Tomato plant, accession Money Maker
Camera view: tilt-top (135 deg); turntable rotation: 120 degrees
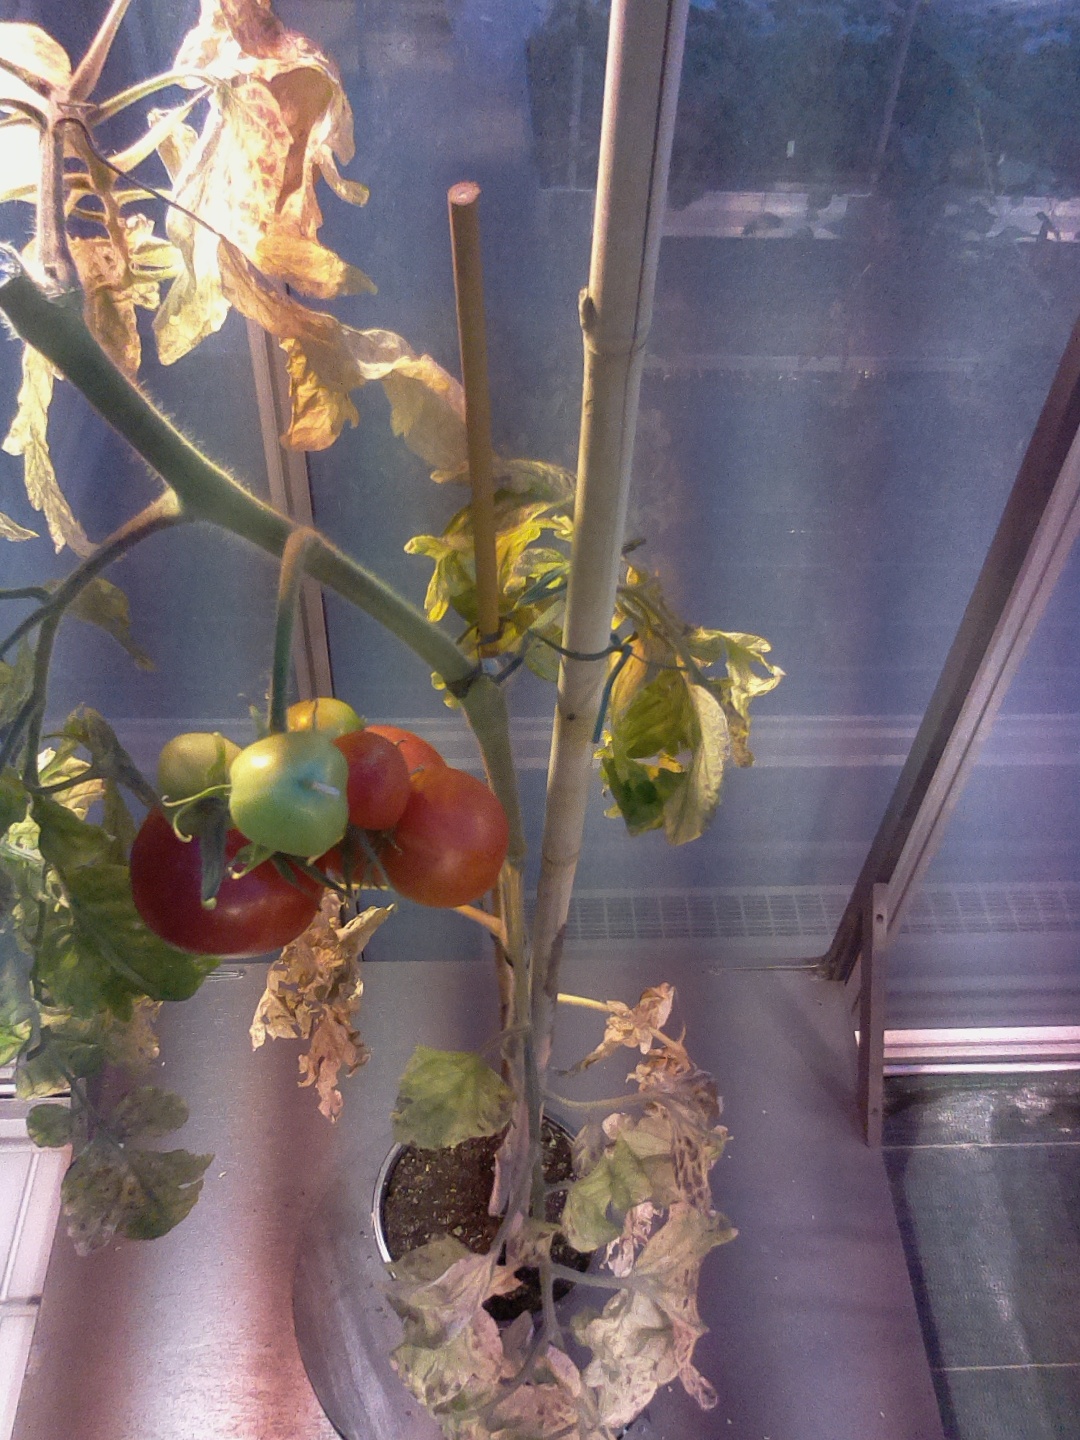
BBCH growth stage 86: 60%-70% of fruits show typical fully ripe color